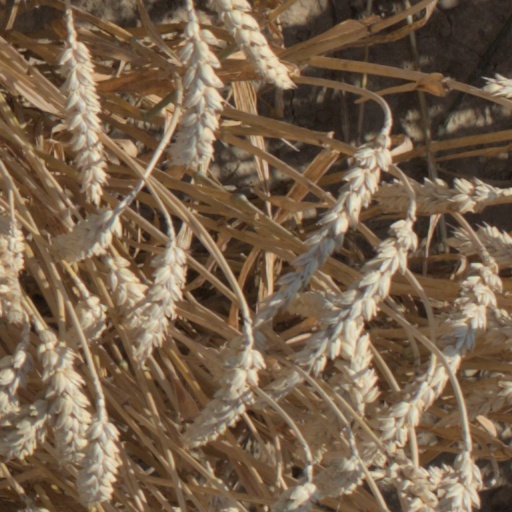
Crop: wheat